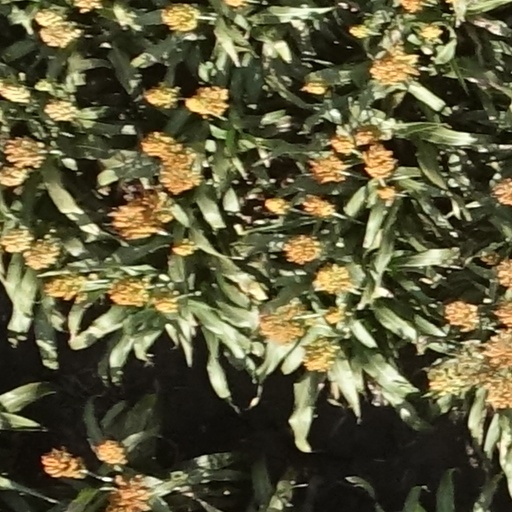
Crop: sorghum